Yajnavalkya Jayanti

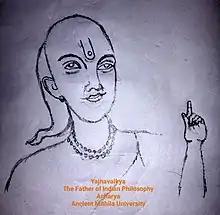
Memorial Statue of Yajnavalkya at the entrance of Uchchaith Bhagawati Mandir in Madhubani district near Benipatti Town of the Mithila region of Bihar

According to the "Puranas", Yajnavalkya is considered to be an incarnation of Brahma, and he is sometimes regarded to be a Brahmarshi. In one legend, when Brahma gave place to Gayatri instead of his wife Savitri in a "yajna", Savitri cursed him in anger due to which he was later born as Yajnavalkya in the house of a sage named Charana.